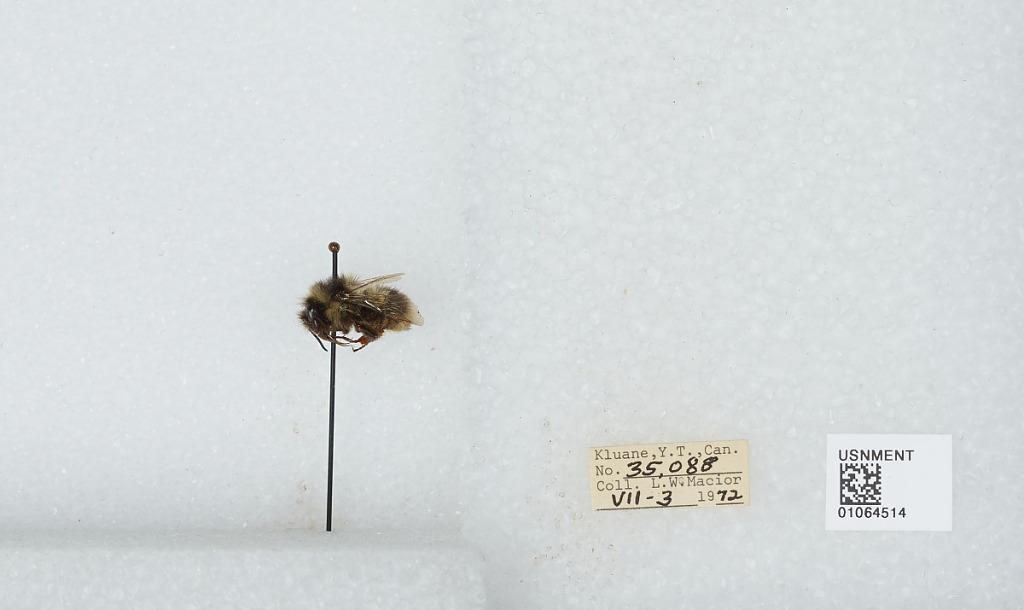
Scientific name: Bombus bifarius nearcticus
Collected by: L. Macior
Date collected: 1972-7-3
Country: Canada
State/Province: Yukon Territory
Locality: Kluane
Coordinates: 60.75, -139.5